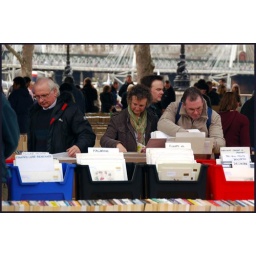
Browsing in the book market